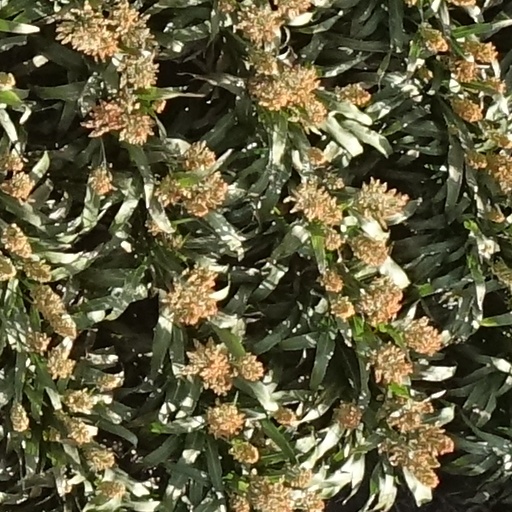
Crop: sorghum